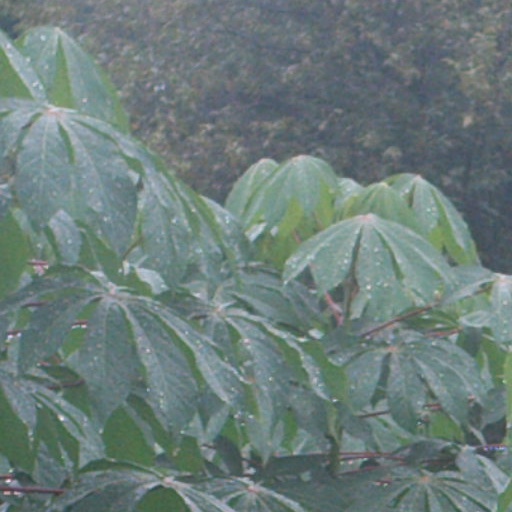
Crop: cassava